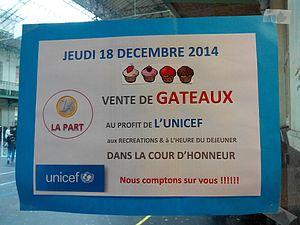
vente de gateaux UNICEF
Le lycée Carnot est un établissement français d'enseignement secondaire et supérieur, situé 145, boulevard Malesherbes à Paris, dans le 17ᵉ arrondissement.